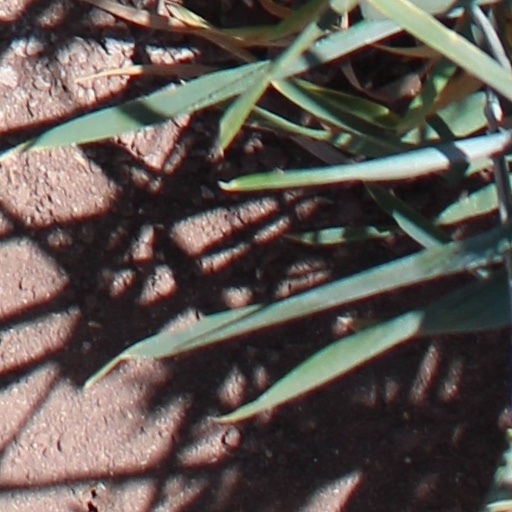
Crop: wheat